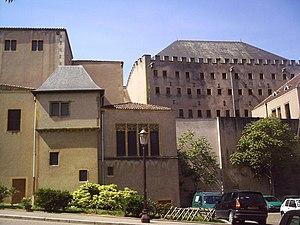
Le musée de La Cour d’Or est un musée d’art et d’histoire situé au centre de Metz, en Lorraine. Fondé en 1839, l'ensemble des collections muséales fut baptisé musée de La Cour d’Or en 1988, en référence au palais des rois d’Austrasie, dont l'établissement occupe le site historique présumé. Le musée est actuellement géré par Metz Métropole. L'institution regroupe, au sein d’un même ensemble, un musée archéologique réunissant de riches collections d’art gallo-romain et d'art médiéval, un musée d’architecture médiévale et de la Renaissance, et un musée des beaux-arts.